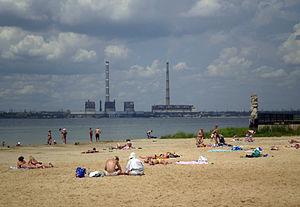
Svitlodarsk ou Svetlodarsk est une ville de l'oblast de Donetsk, en Ukraine. Sa population s'élevait à 12 164 habitants en 2013.